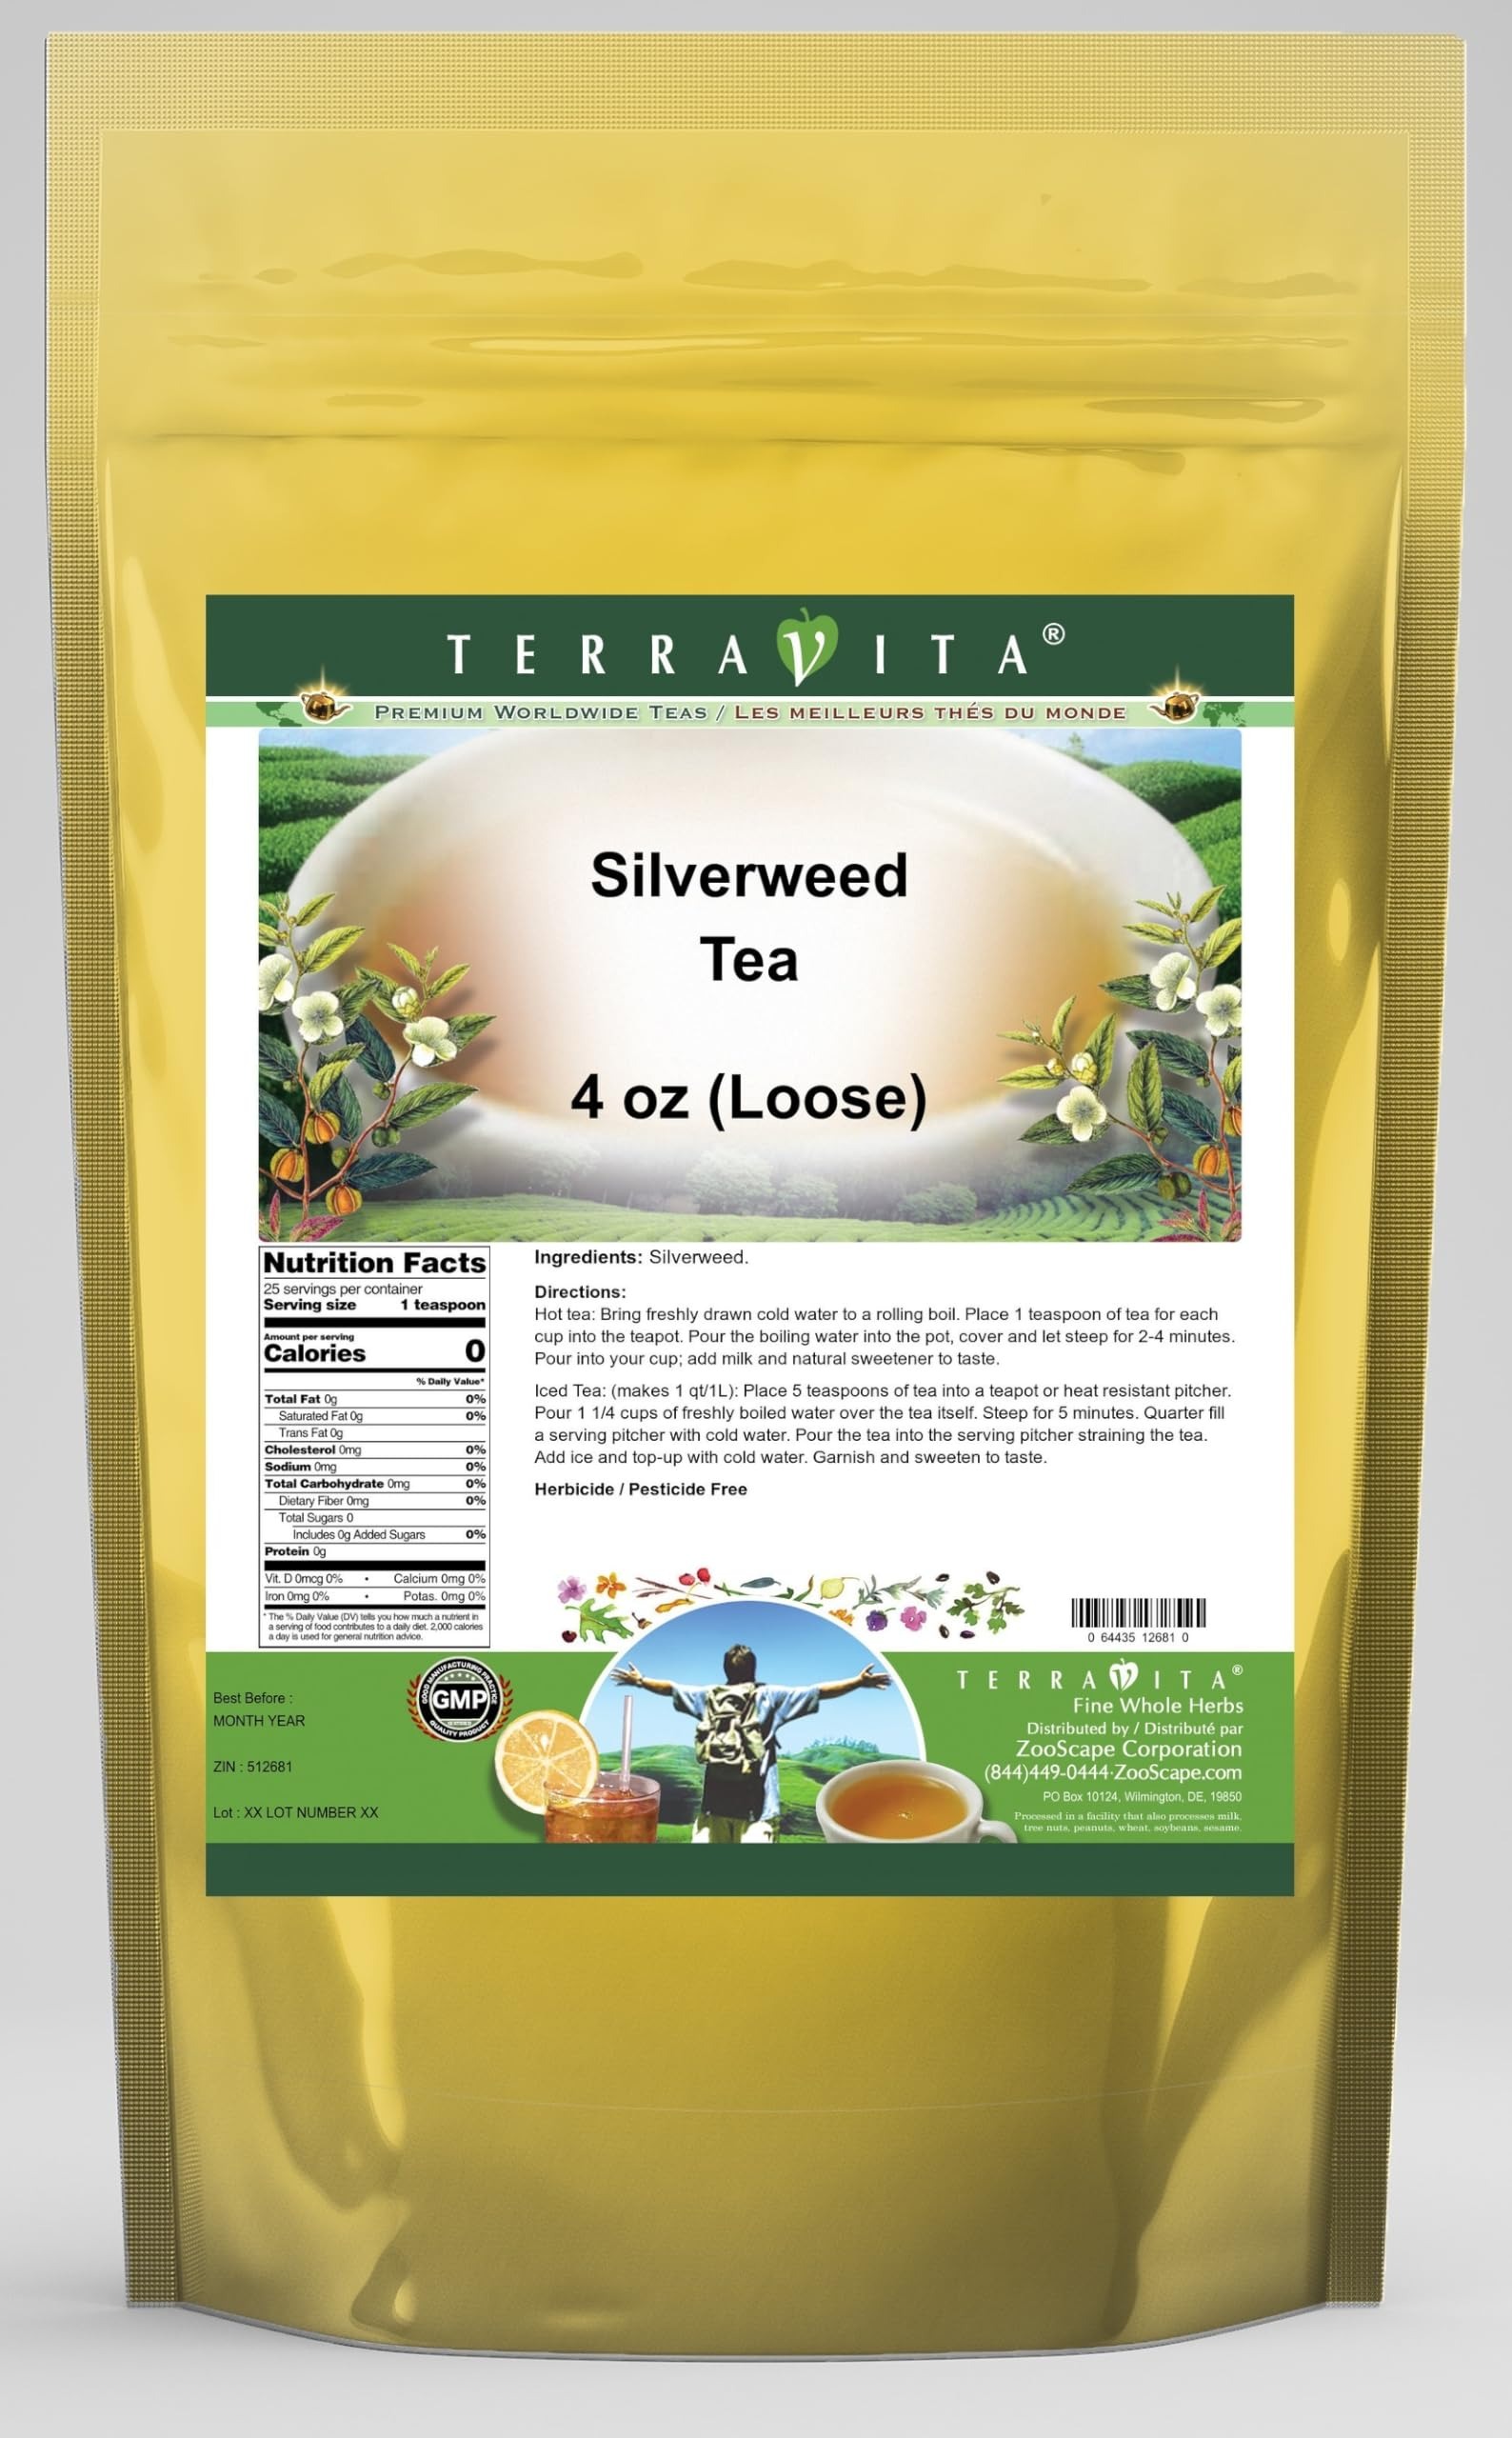
Item Name: Silverweed Tea (Loose) (4 oz, ZIN: 512681) - 3 Pack
Bullet Point 1: Silverweed Tea (Loose) (4 oz, ZIN: 512681)
Bullet Point 2: No fillers.
Bullet Point 3: Manufacturer: TerraVita
Bullet Point 4: Size: 4 oz
Bullet Point 5: Loose Leaf Herbal Tea - Packed in a convenient upright pouch!
Product Description: Silverweed Tea (Loose) (4 oz, ZIN: 512681)<BR><BR>Packaged in the United States in a GMP certified facility (Good Manufacturing Practice).<BR><BR>No fillers.<BR><BR>Manufacturer: TerraVita<BR><BR>Size: 4 oz<BR><BR>Loose Leaf Herbal Tea - Packed in a convenient upright pouch!<BR><BR>Ingredients: Silverweed
Value: 12.0
Unit: Ounce

Price: 54.64